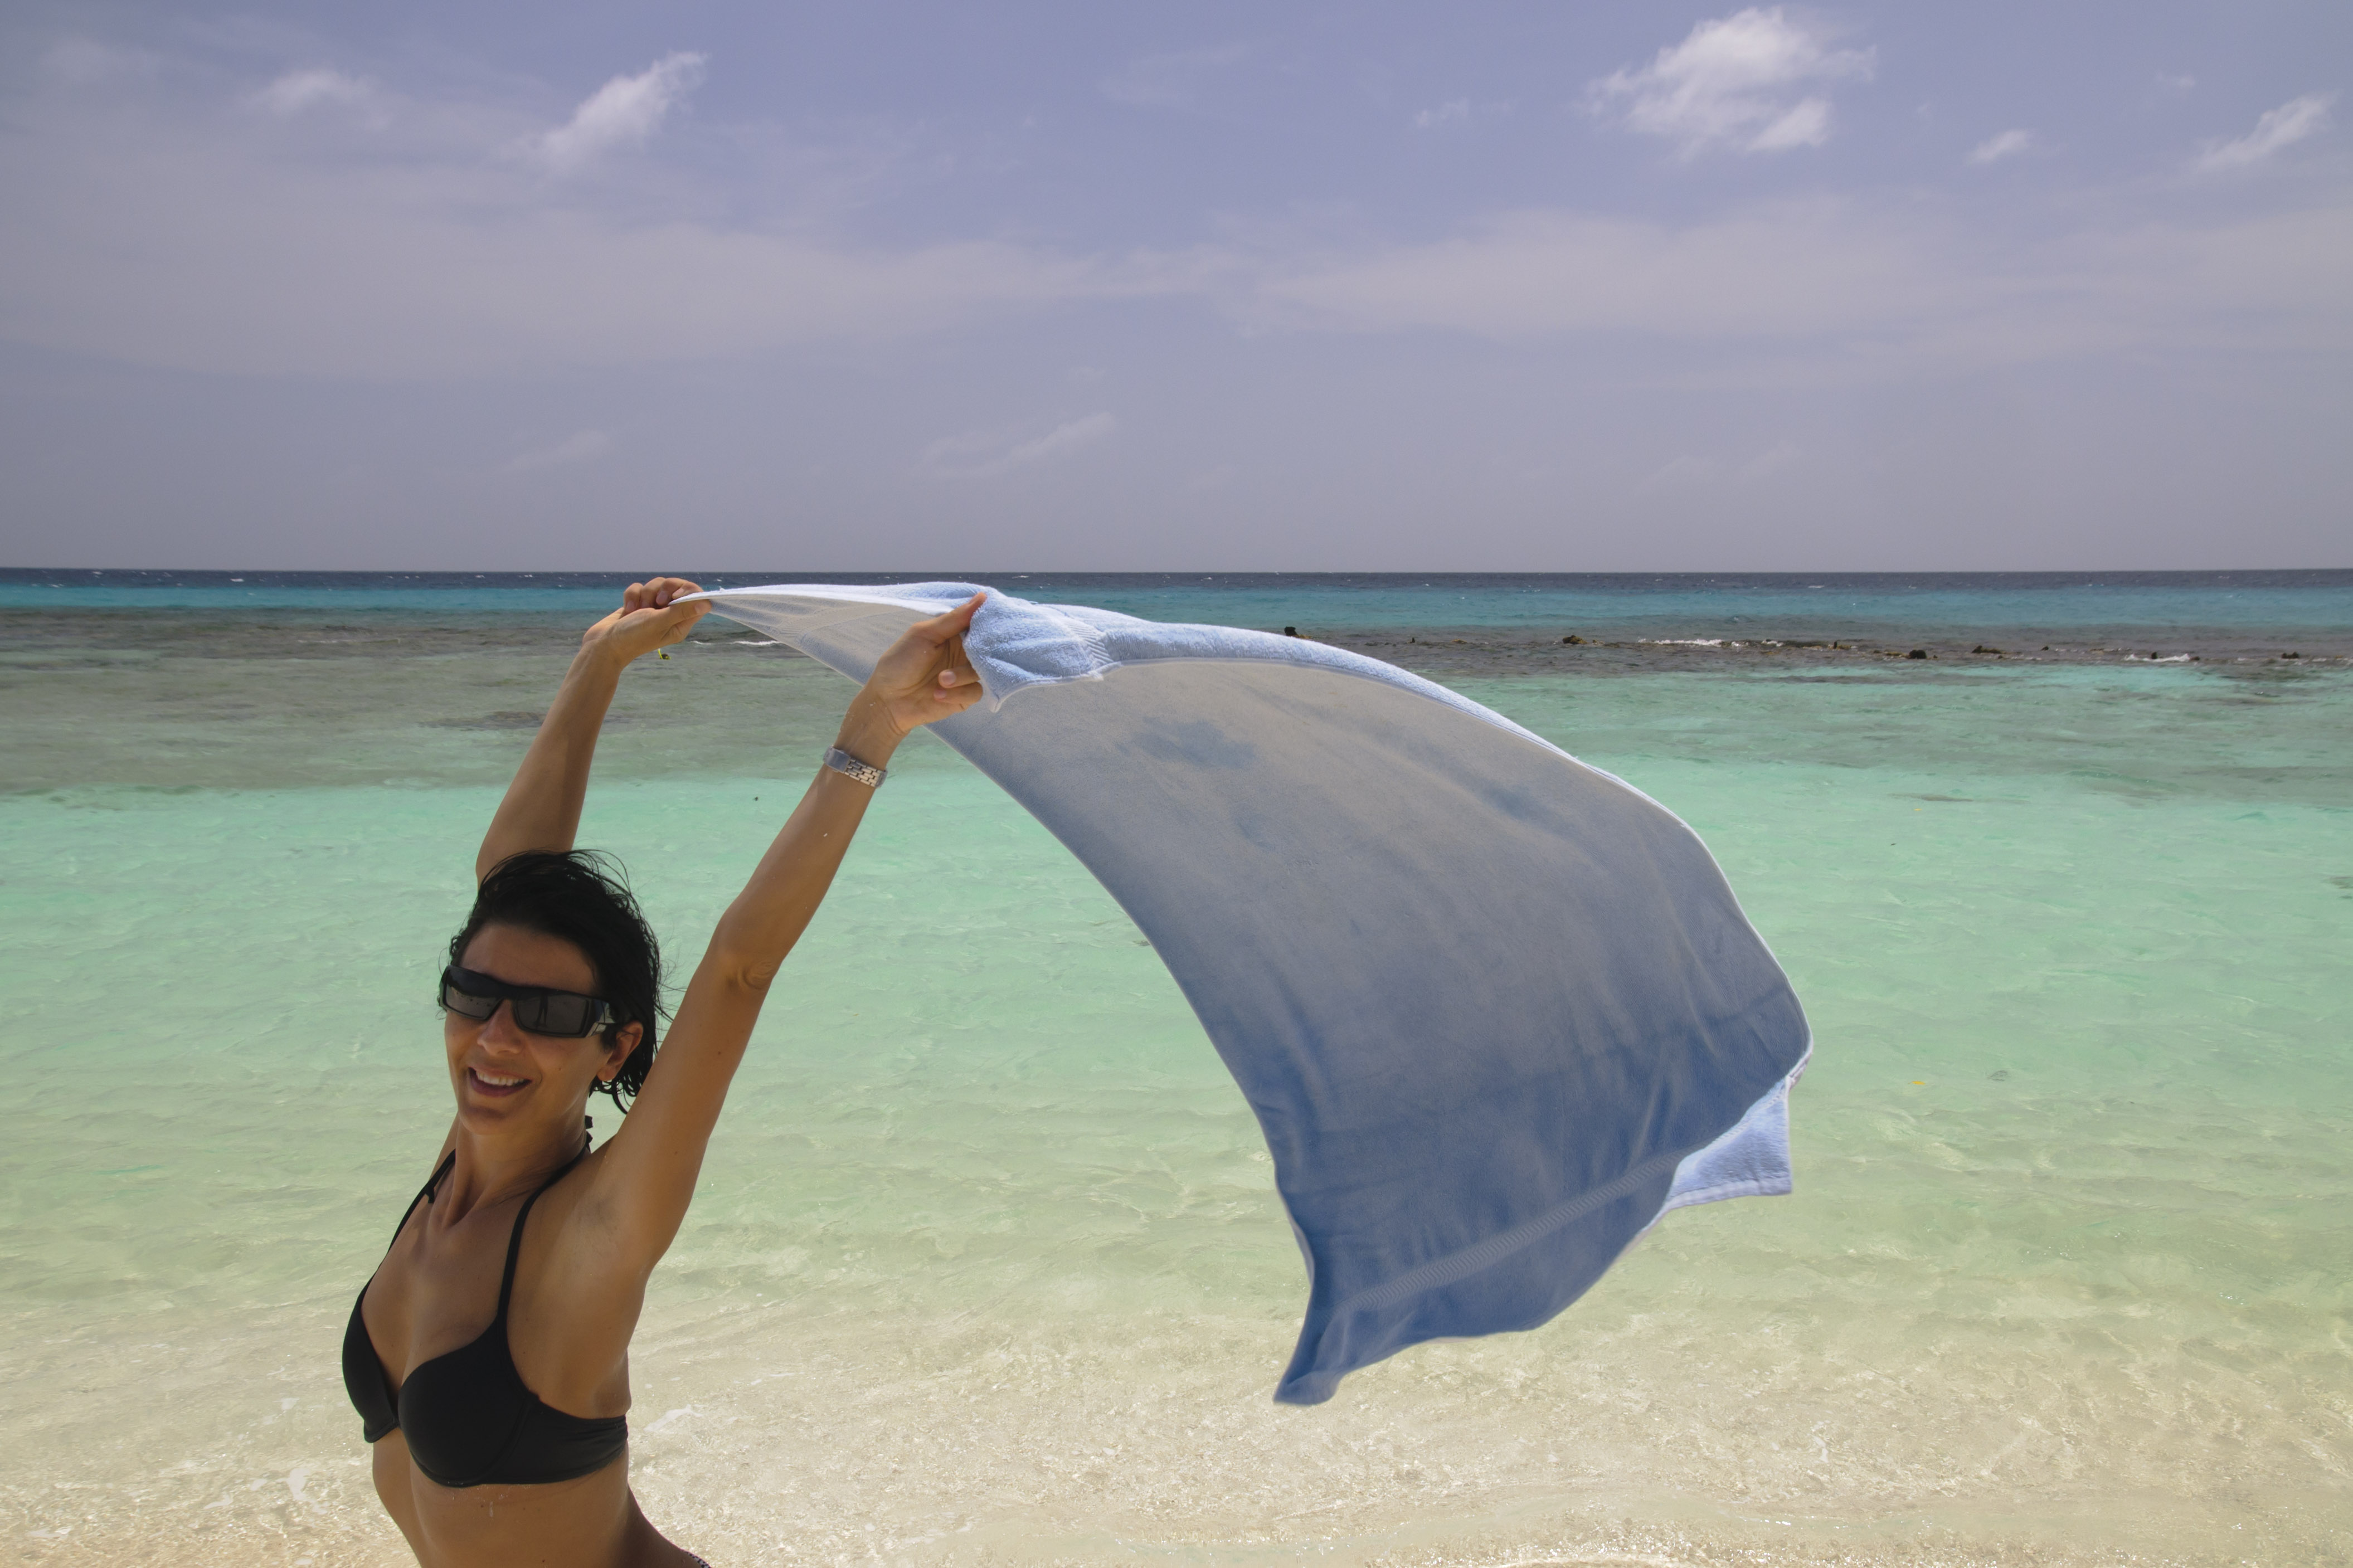
beach, sea, coast, sand, ocean, vacation, surfboard, nikon, venezuela, caribbean, cape, d300, losroques, surfing equipment and supplies